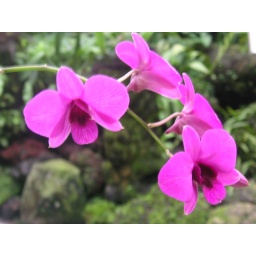
There's also a face in the mossy rock behind the flowers.